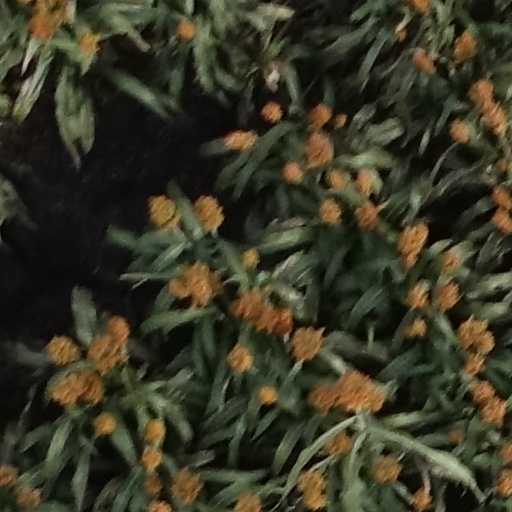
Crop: sorghum